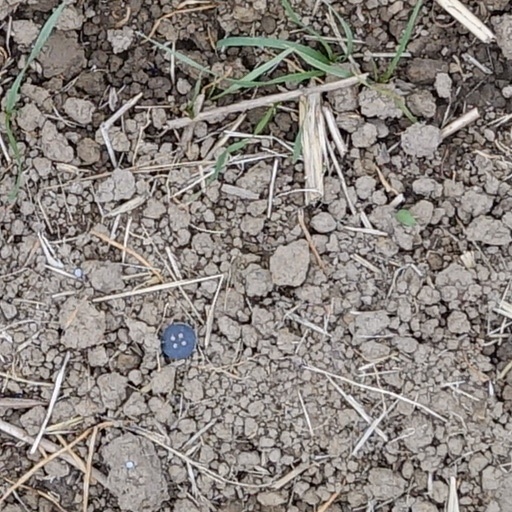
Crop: wheat